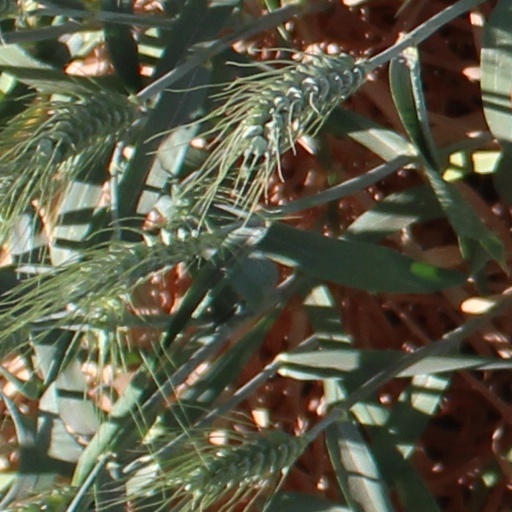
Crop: wheat